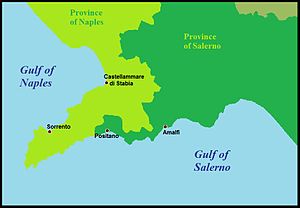
Sorrentohalvøen
Kort over halvøen
Sorrentohalvøen er en halvø i det sydlige Italien mellem Napolibugten i nord og Salernobugten mod syd. Halvøen er opkaldt efter byen Sorrento, som ligger på nordkysten ved Napolibugten. Amalfikysten er en del af sydsiden. Øen Capri ligger lige vest for spidsen af halvøen i Det Tyrrhenske Hav. Hele området er en vigtig turistdestination.